How to Have Sex

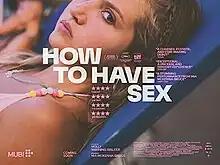
Release poster

How to Have Sex is a 2023 coming-of-age drama film written and directed by Molly Manning Walker, in her directorial debut. The film stars Mia McKenna-Bruce, Lara Peake and Enva Lewis as three sixteen-year-old best friends who encounter new friendships, sexual pressures and self-discovery during a holiday. The cast also includes Samuel Bottomley, Shaun Thomas and Laura Ambler.